Bråstad Church

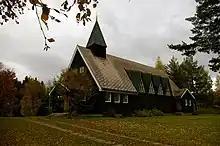
View of the church

Bråstad Church is a parish church of the Church of Norway in Gjøvik Municipality in Innlandet county, Norway. It is located in the village of Bråstad. It is the church for the Bråstad parish which is part of the Toten prosti (deanery) in the Diocese of Hamar. The brown, wooden church was built in a long church design in 1963 using plans drawn up by the architect Per Nordan. The church seats about 200 people.